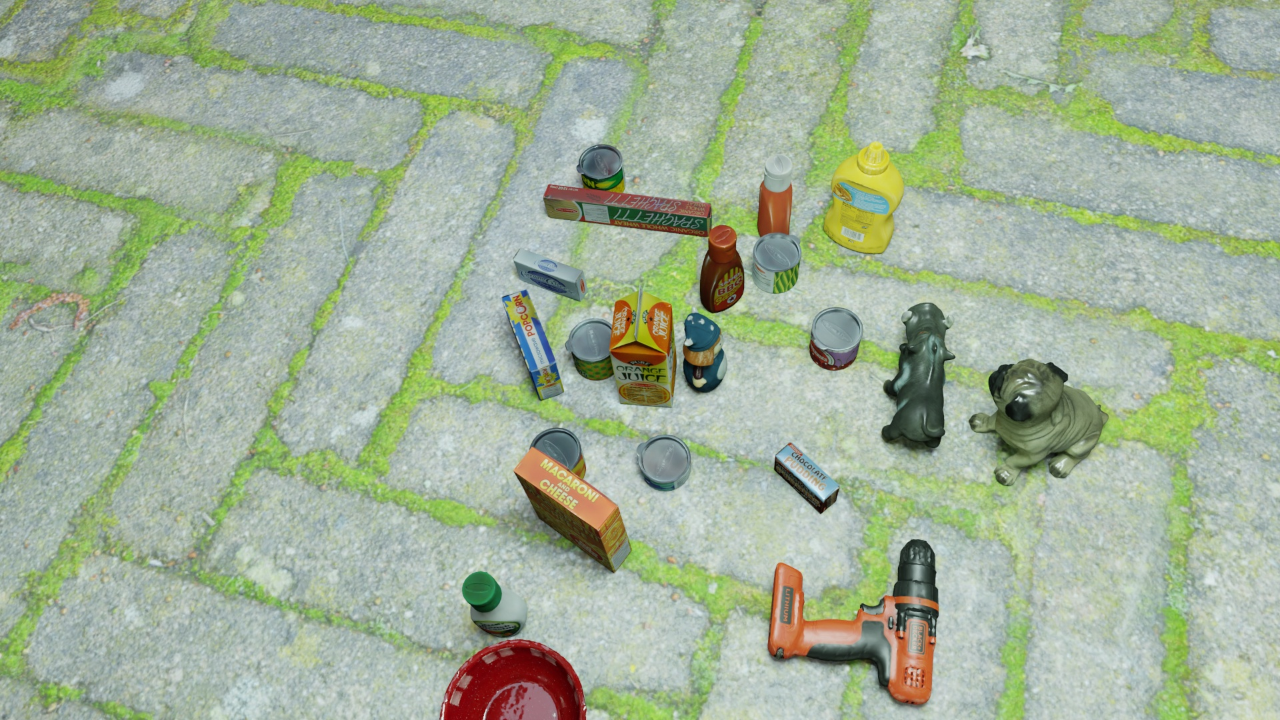
Question:
What are the five normalized (x, y) points between 0 and 1 in the image that outline the grasp plane for the cylindrical can of pitted cherries? Your answer should be as Grasp center: [], Left finger base: [], Right finger base: [], Left finger tip: [], Right finger tip: [].
Answer: Grasp center: [0.663281, 0.438889], Left finger base: [0.669531, 0.488889], Right finger base: [0.657813, 0.390278], Left finger tip: [0.664844, 0.5125], Right finger tip: [0.653906, 0.416667]